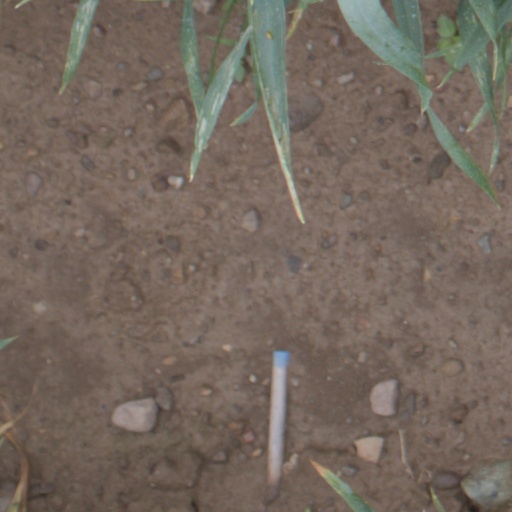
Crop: wheat